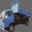
Label: truck